Leonard–Cushing Fight

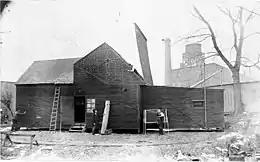
The film was shot in a specially configurated ring in Edison's Black Maria film studio in West Orange, New Jersey.

In 1888, Thomas Edison became interested in developing motion-picture devices. Edison appointed his company's photographer William K.L. Dickson to develop such a device. Dickson, alongside his assistant Charles Brown, began working on different concepts the following year. Alongside William Heise, the company experimented with recording boxing matches in the spring of 1891. Twelve feet of film were shot either in May or June 1891, featuring two Edison Manufacturing Company employees pretending to spar in a boxing ring. In a May 1891 interview with "The Sun", Edison announced his desire to display prize fights through his Kinetoscope:; "To the sporting fraternity I can say that before that before long it will be possible to apply this system to prize fights and boxing exhibitions."